North Carolina Central University

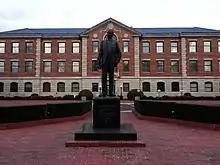
Statue of NCCU founder James E. Shepard. James E. Shepard was also a pharmacist, civil servant and educator. He served as the first president of NCCU for nearly 40 years.

Becoming a state-funded institution in 1923, this school was renamed as Durham State Normal School for Negroes; normal schools trained teachers for elementary grades. In 1925, reflecting the expansion of its programs to a four-year curriculum with a variety of majors, the General Assembly converted the institution into the North Carolina College for Negroes, dedicating it to the offering of liberal arts education and the preparation of teachers and principals of secondary schools. It was the nation's first state-supported liberal arts college for black students. To avoid the state Jim Crow system of segregated passenger cars on trains, Shepard insisted on traveling to Raleigh by car to lobby the legislature. The college's first four-year class graduated in 1929.